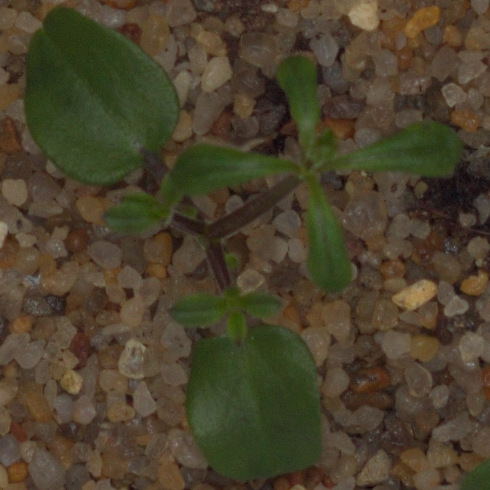
Label: cleavers